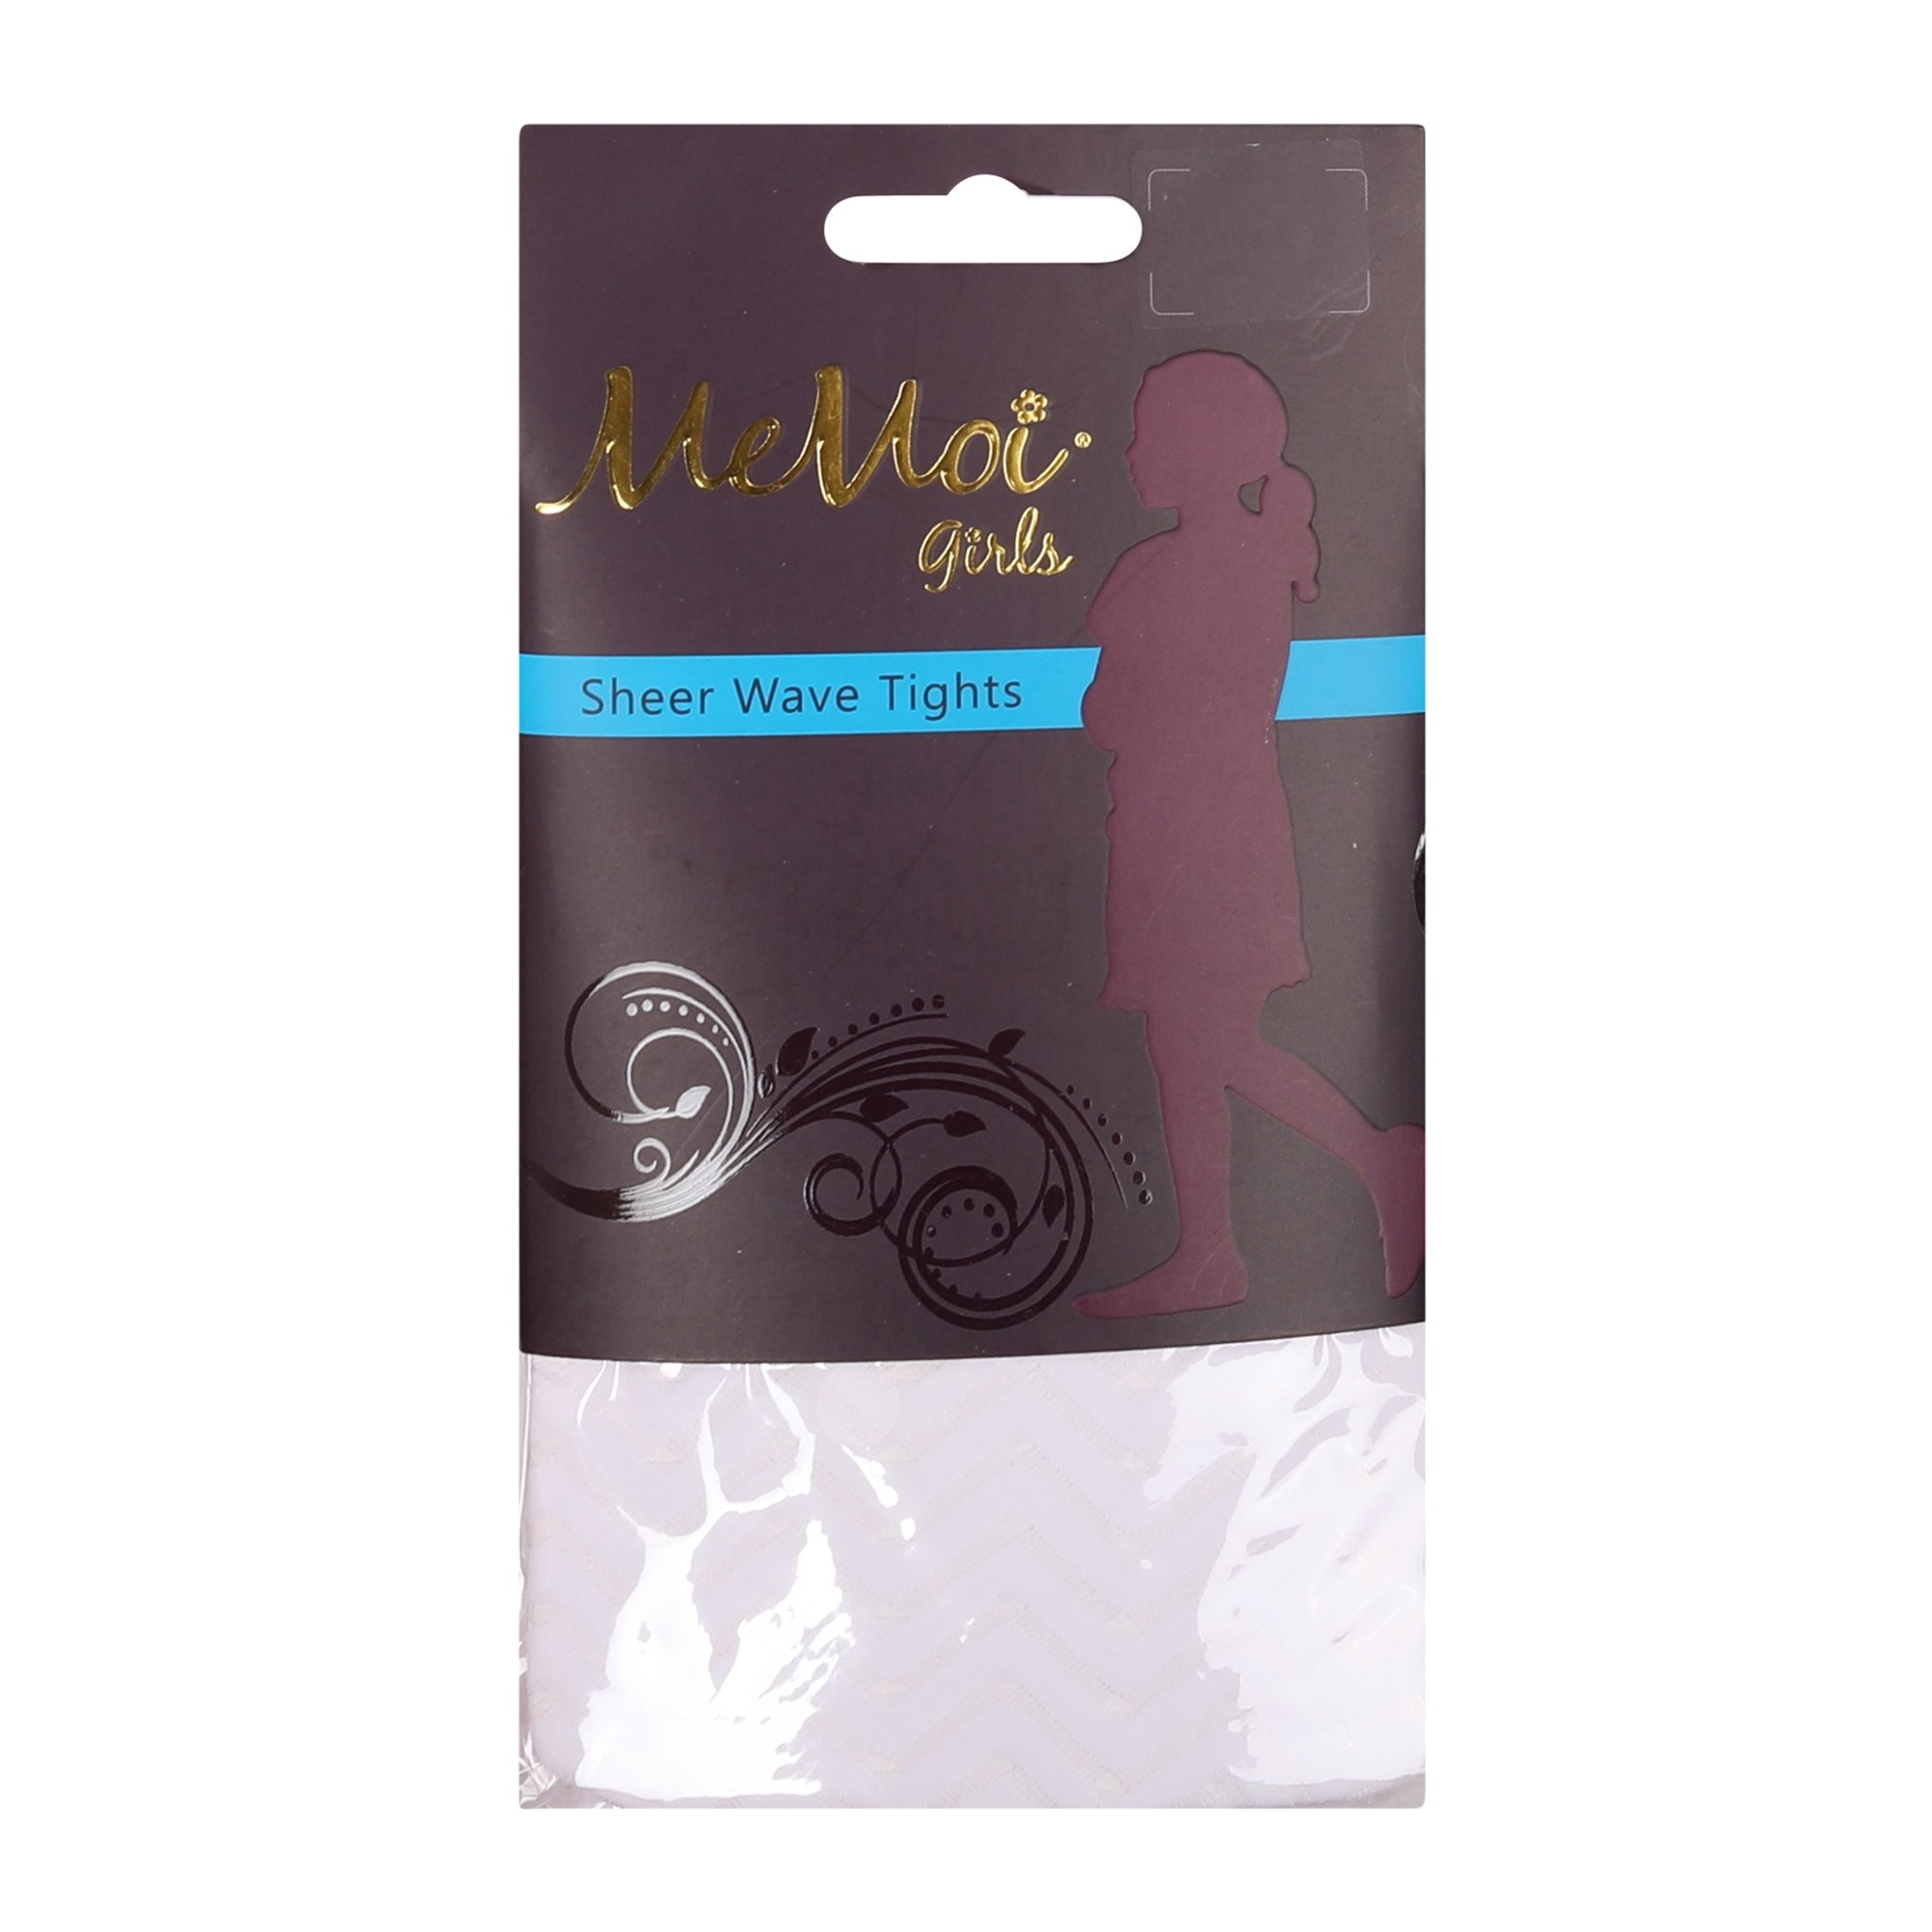
design tights sheer wave
Memoi design tights sheer wave
Brand: MEMOI
Category: Apparel & Accessories > Clothing > Girls' Underwear